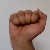
The image shows a hand gesture representing the letter 'A' in Indian Sign Language.